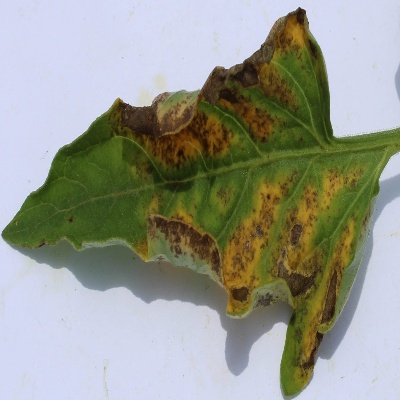
Crop: Tomato
Condition: septoria leaf spot